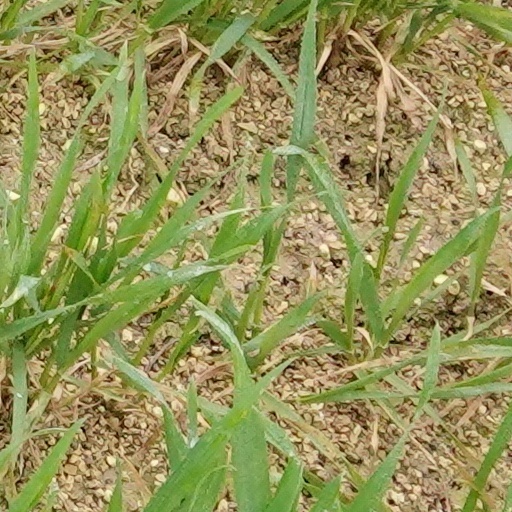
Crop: wheat